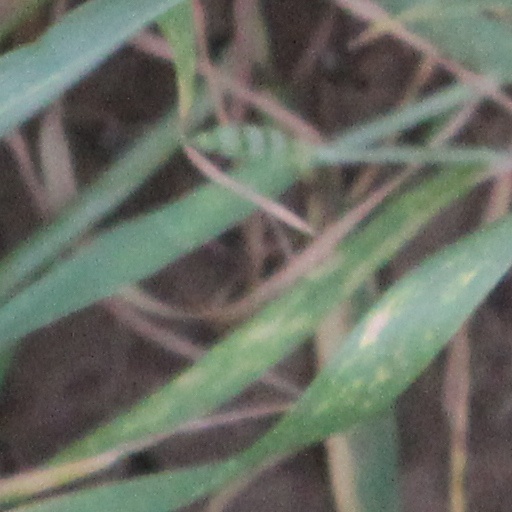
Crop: wheat